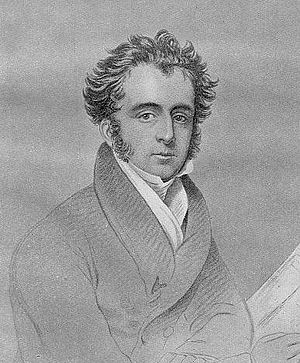
George Grote
George Grote.
George Grote var en britisk, klassisk historiker, bedst kendt for det omfangsrige værk History of Greece, som fortsat læses.